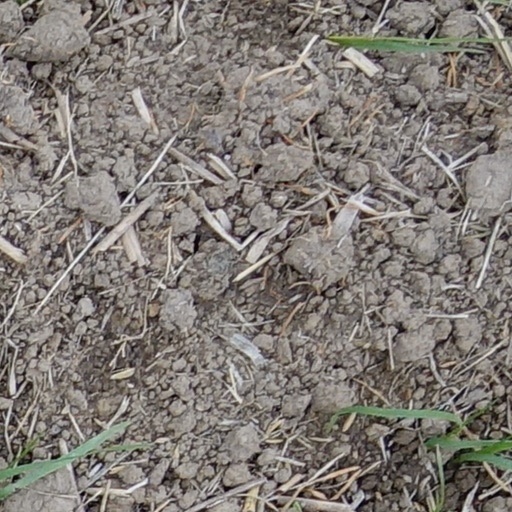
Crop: wheat